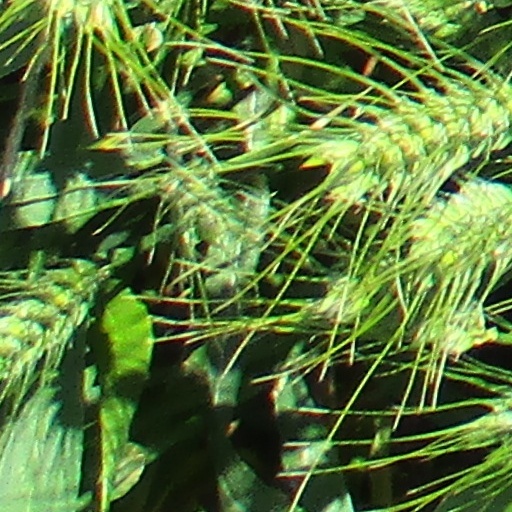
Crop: wheat